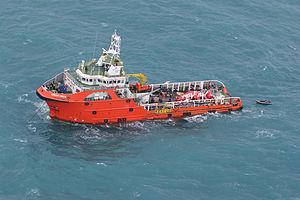
Le vol 8501 d'AirAsia est le vol effectué le 28 décembre 2014 par un Airbus A320-200 de la compagnie aérienne à bas coût Indonesia AirAsia entre Surabaya, en Indonésie, et Singapour qui s'est écrasé dans la mer de Java avec à son bord 162 personnes, soit 155 passagers, dont 150 Indonésiens, et 7 membres d'équipage.